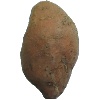
Label: potato_sweet